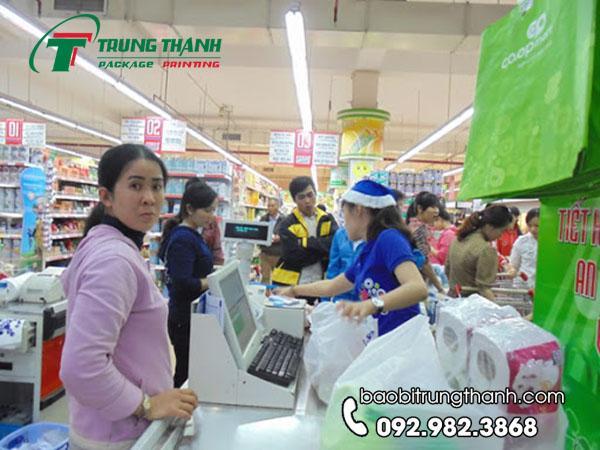
có một người phụ nữ mặc áo xanh đang đứng trong quầy thanh toán